Describe the emotion expressed in this image:  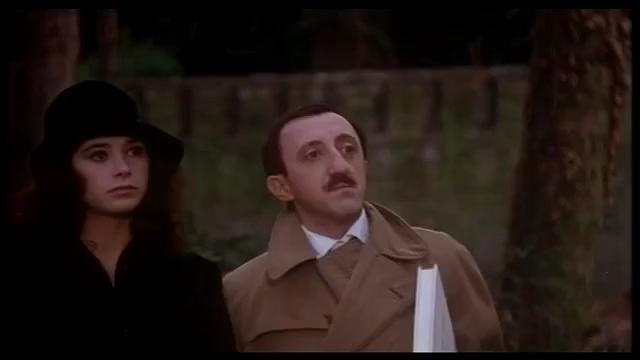
This person displays Fear, valence and arousal with low intensity.